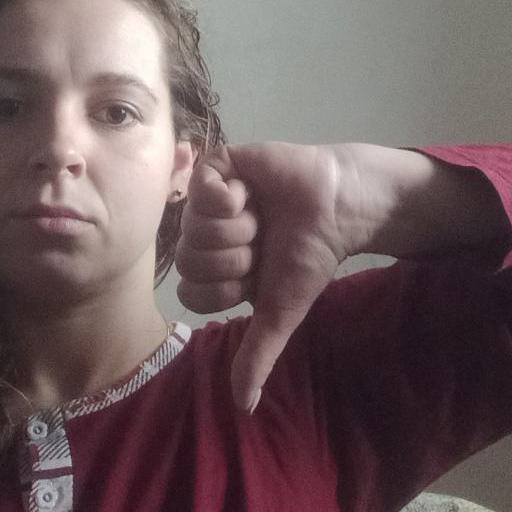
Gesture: dislike